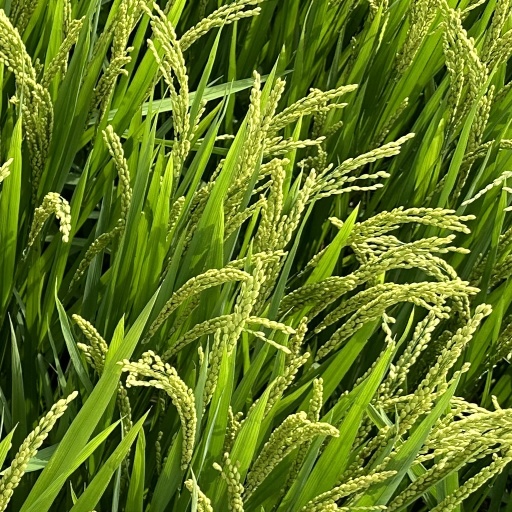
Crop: rice